Hendrik Wijdeveld

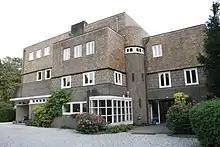
Villa de Wachter

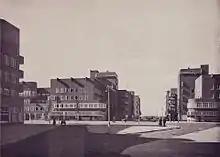
Plan West Amsterdam 1922–1927. Hoofdweg / Jan van Galenstraat. Urban ensemble and architecture by H.Th. Wijdeveld (1885-1987).

From 1918 to 1932, Wijdeveld was the editor-in-chief of the magazine "Wendingen", a publication for the architecture association Architectura et Amicitia. The magazine was known for its groundbreaking architectural approach to typography. It also was an important platform for several modernist movements in the Netherlands.